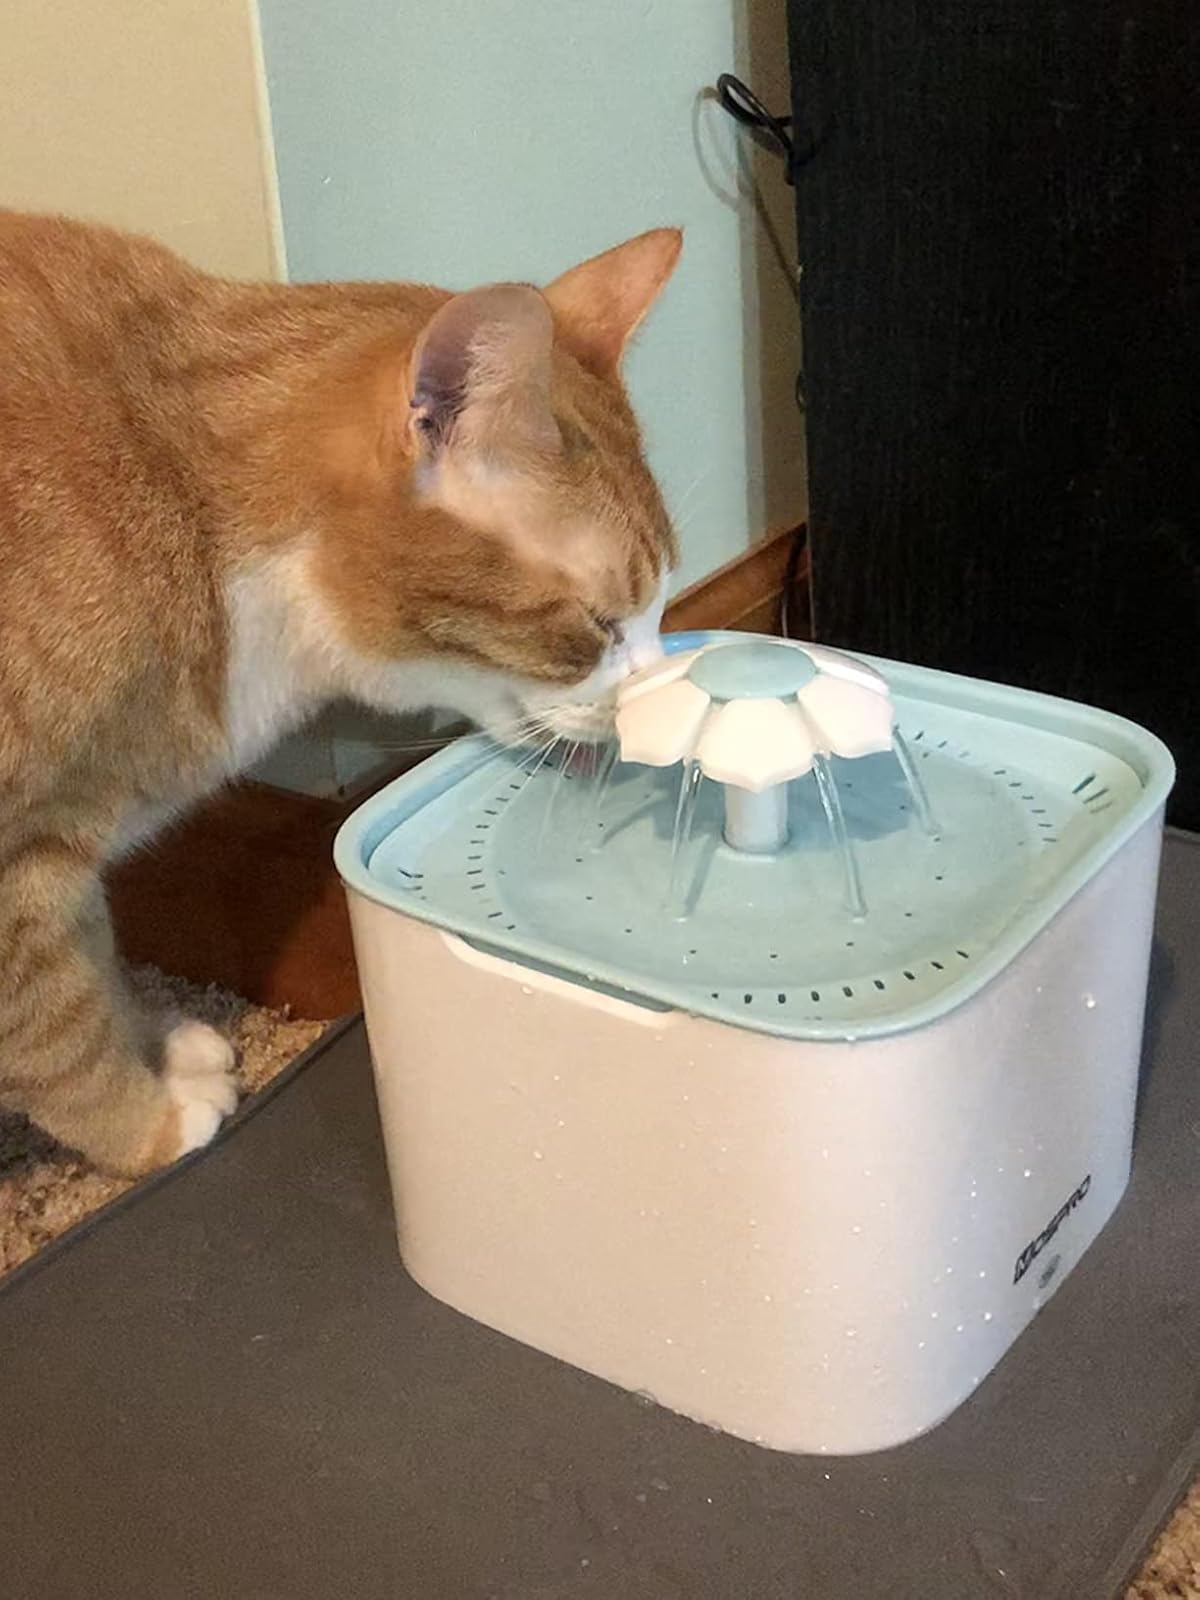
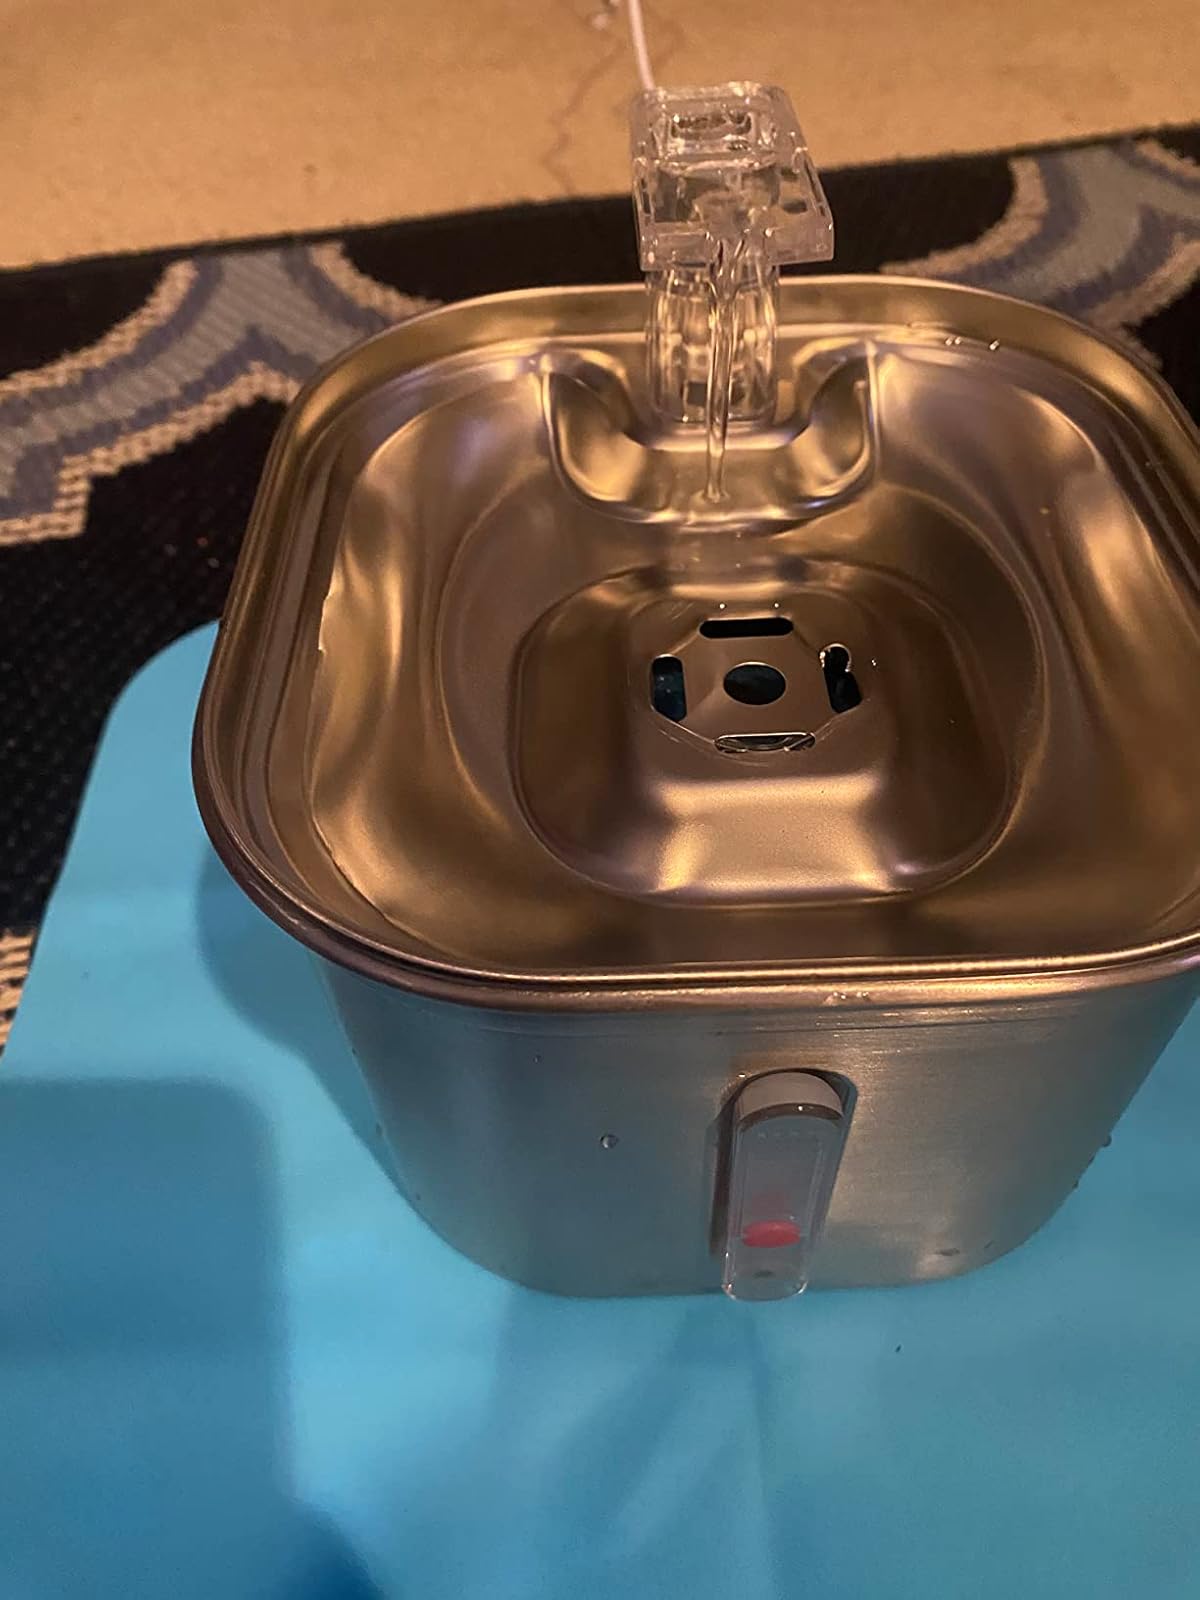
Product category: items_bowl
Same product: no